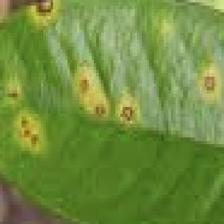
Label: canker_disease